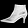
Label: Ankle boot